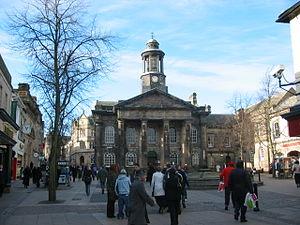
Cette liste des musées du Lancashire, Angleterre contient des musées qui sont définis dans ce contexte comme des institutions qui recueillent et soignent des objets d'intérêt culturel, artistique, scientifique ou historique. leurs collections ou expositions connexes disponibles pour la consultation publique. Sont également inclus les galeries d'art à but non lucratif et les galeries d'art universitaires. Les musées virtuels ne sont pas inclus.